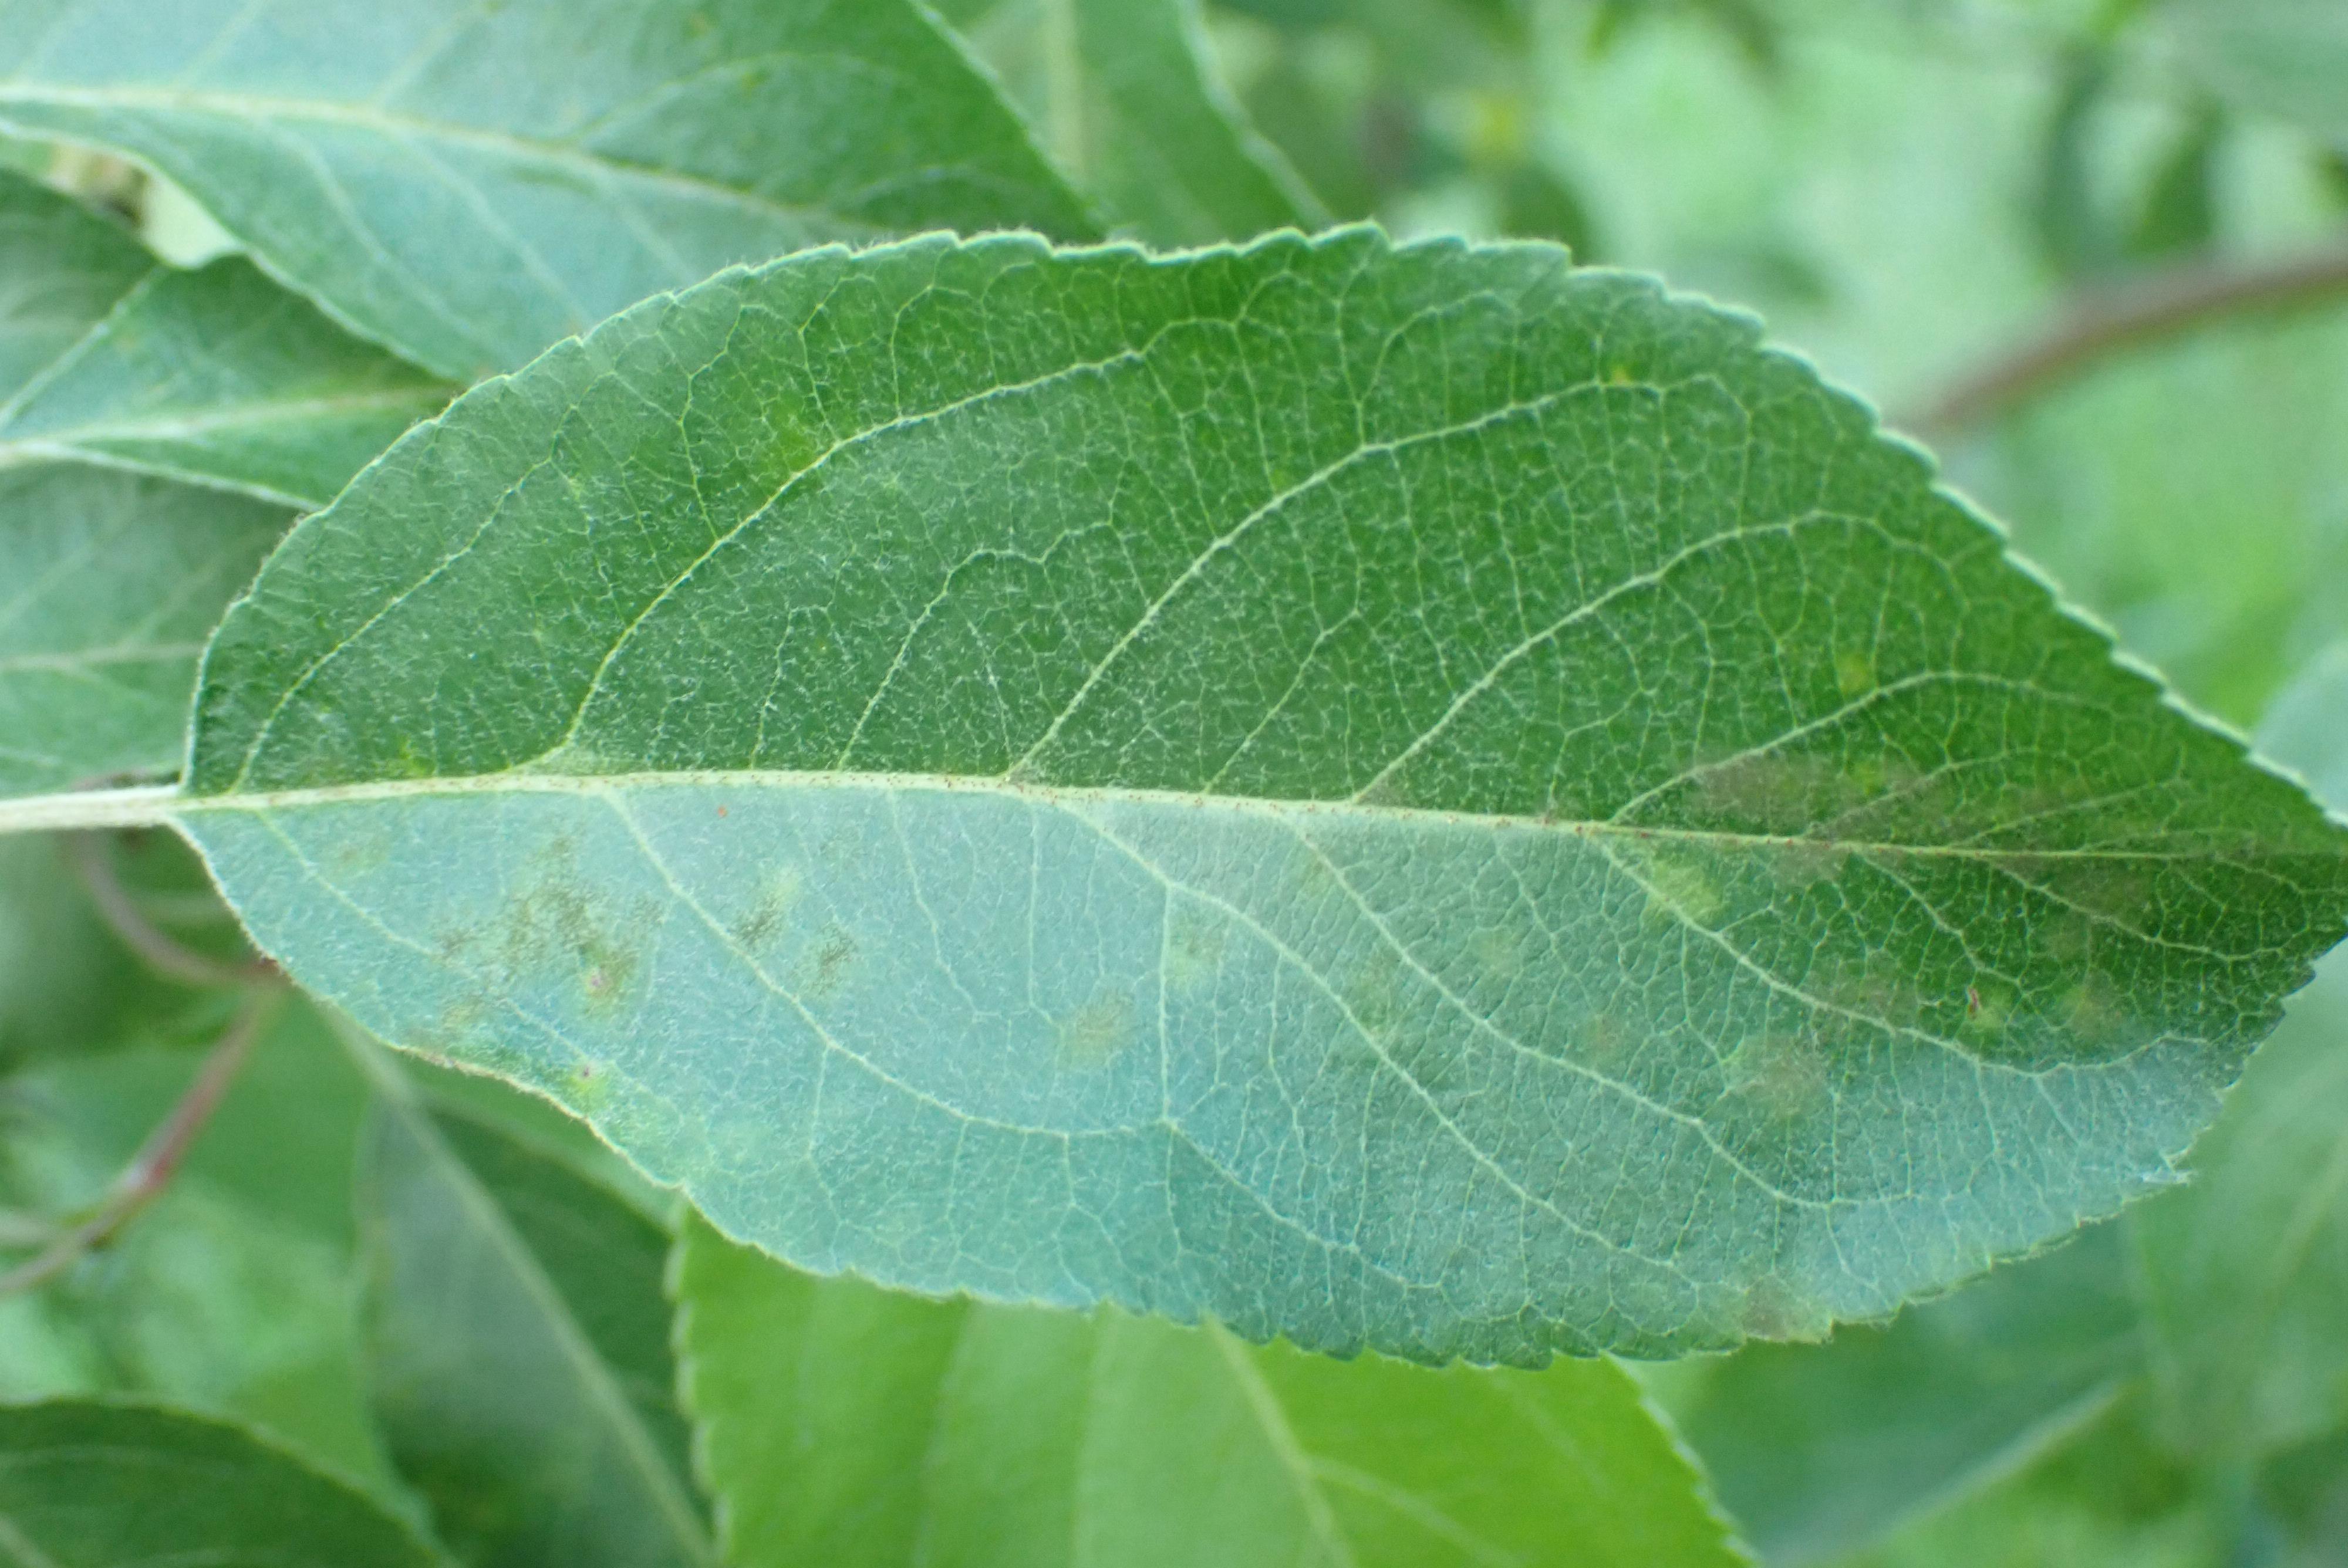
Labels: scab